Franciscan Action Network

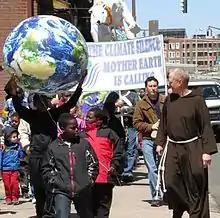
Fr. Sam Fuller, OFM Cap., leading a march on climate change in Hartford, CT.

Following the teachings of St. Francis of Assisi, who called Franciscans to be migrating people of prayer, FAN directs a significant part of its efforts to promoting immigration reform, advocating for a clearly defined pathway to US citizenship which prioritizes family unity. To this end, FAN collaborates with the Justice for Immigrants Campaign of the USCCB and the Interfaith Immigration Coalition.